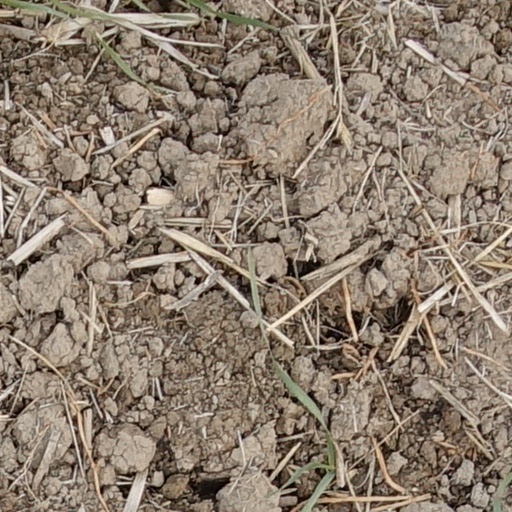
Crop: wheat